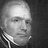
Emotion: sad